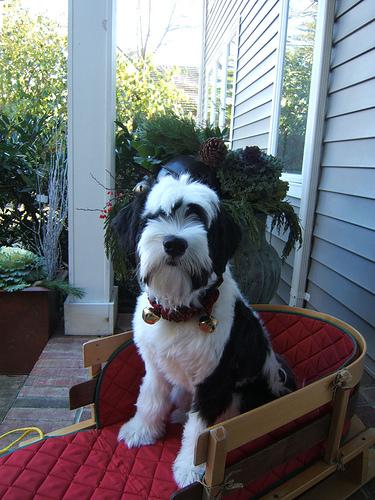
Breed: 203-n000021-Tibetan_terrier